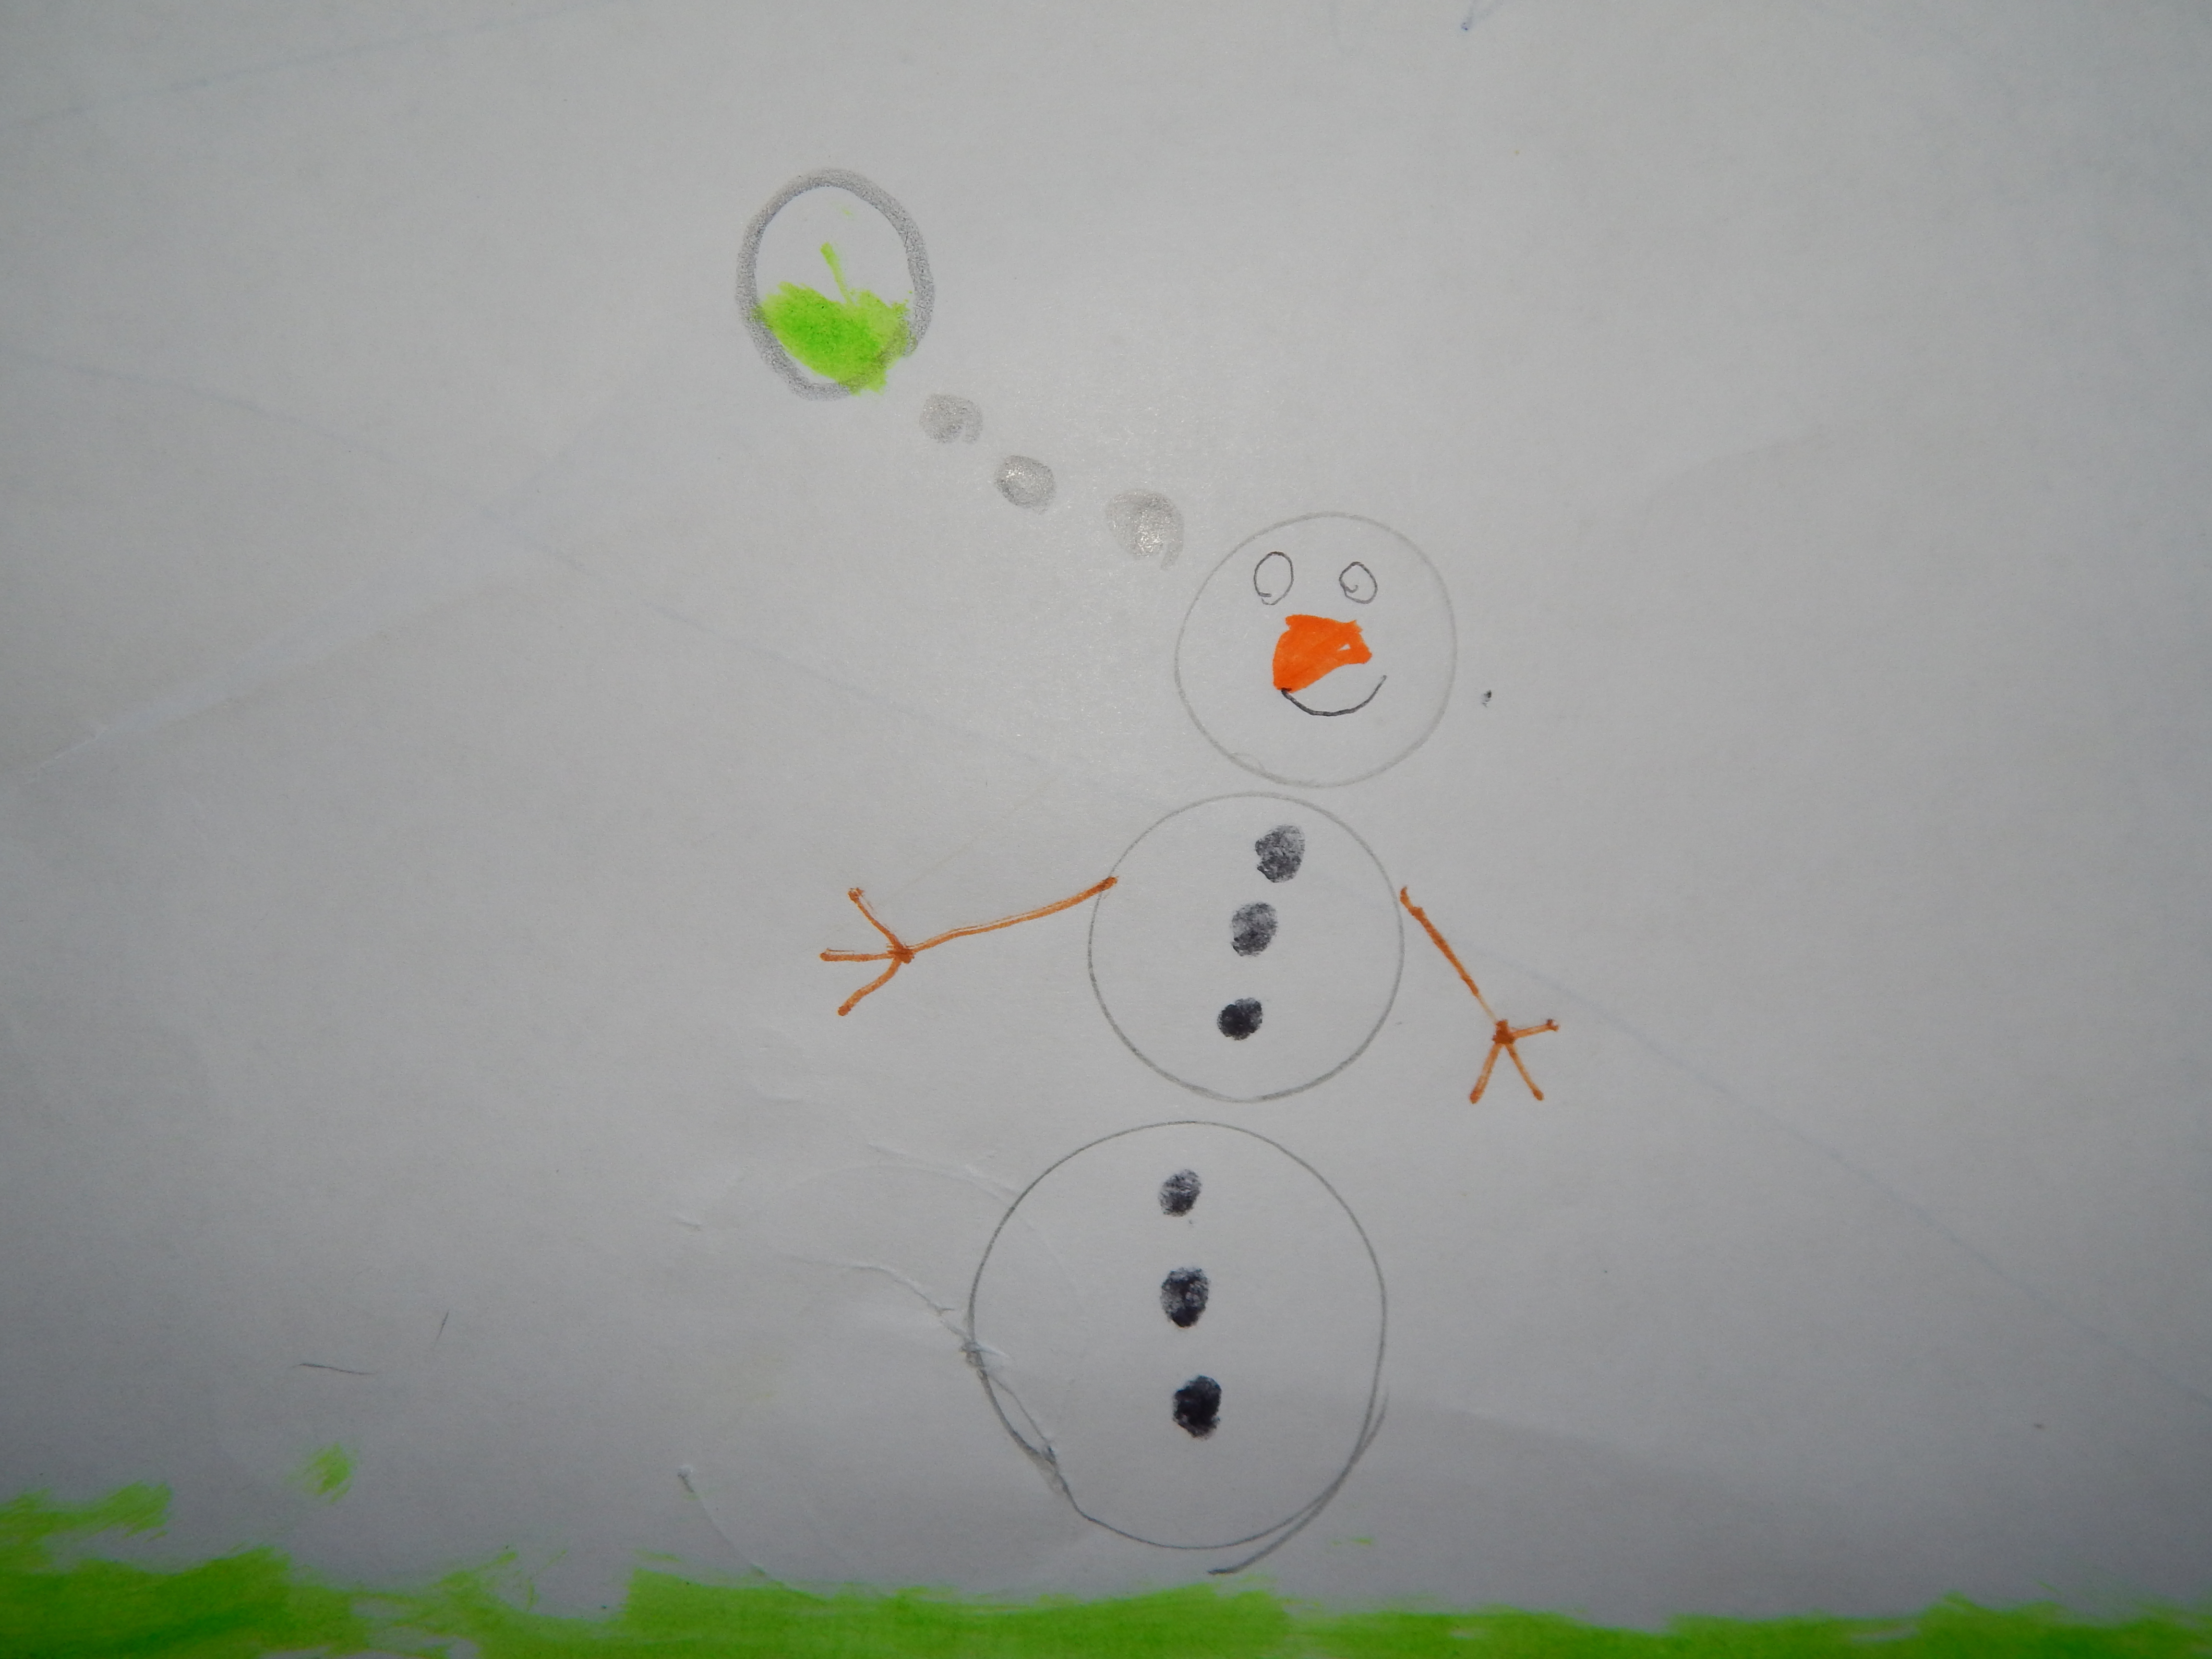
drawing, paper, gouache, picture, art, background, illustration, draw, naive, sky, image, artistic, artwork, world, sketch, pencil, vector, nature, autumn, red, yellow, bright, vintage, retro, balloon, product